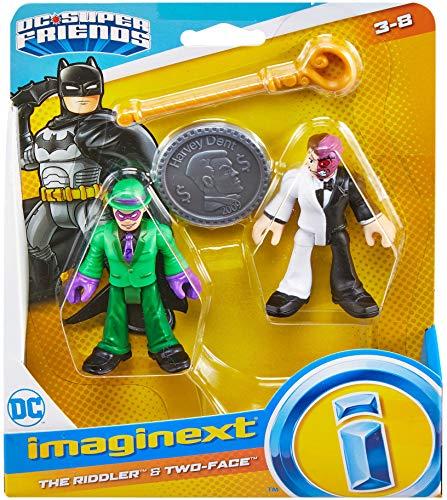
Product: Imaginext Fisher-Price DC Super Friends The Riddler and Two Face Figures, Multicolor (GBL90)
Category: Toys & Games | Toy Figures & Playsets | Action Figures
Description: Includes the Riddler figure with question mark cane accessory.
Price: $15.95
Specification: ProductDimensions:4x9x6inches|ItemWeight:3.2ounces|ShippingWeight:3.2ounces(Viewshippingratesandpolicies)|ASIN:B07HR92YXV|Itemmodelnumber:GBL90|Manufacturerrecommendedage:3months-8years